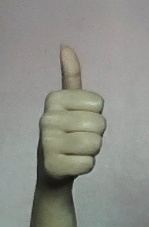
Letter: aleff